Zeroville (film)

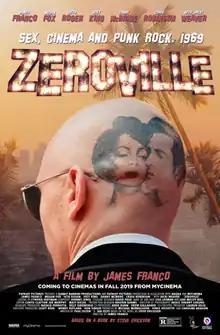
Theatrical release poster

Zeroville is a 2019 American comedy-drama film directed by James Franco, based on the 2007 novel of the same name by Steve Erickson. The film stars Franco, Megan Fox, Seth Rogen, Joey King, Danny McBride, Craig Robinson and Jacki Weaver.